List of Olympic medalists in triathlon

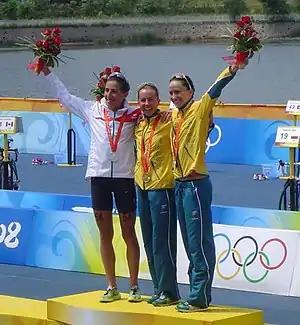
The medalists of the 2008 Summer Olympics women's triathlon. Left to right: Vanessa Fernandes of Portugal (silver), and Emma Snowsill (gold) and Emma Moffatt (bronze) of Australia.

Triathlon has been an Olympic sport since its debut at the 2000 Summer Olympics in Sydney, Australia. Its inclusion in the Summer Olympic Games program was the quickest of any sport: the International Triathlon Union (ITU) was founded in 1989 and five years later, on 4 September 1994, triathlon's Olympic status was approved by the 103rd International Olympic Committee Session, in Paris. The variant contested at the Olympics (called "Olympic distance") is composed of a swim, followed by a bicycle race, and a final run leg. The distances were chosen based on the resulting format to be a challenge for participants (sprint triathletes as well as endurance competitors) and entertaining for spectators all over the world.